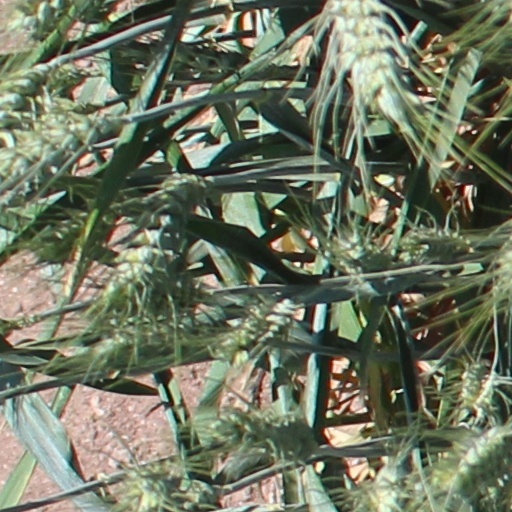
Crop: wheat